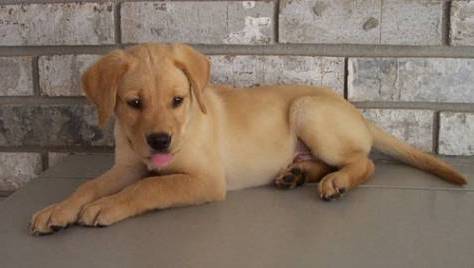
Label: dog